I syng of a mayden

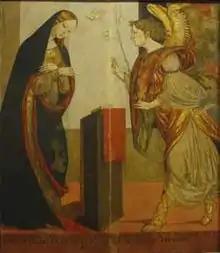
The Annunciation depicted by Bernardino di Mariotto, c.1514

"I syng of a mayden" (sometimes titled "As Dewe in Aprille") is a Middle English lyric poem or carol of the 15th century celebrating the Annunciation and the Virgin Birth of Jesus. It has been described as one of the most admired short vernacular English poems of the late Middle Ages.